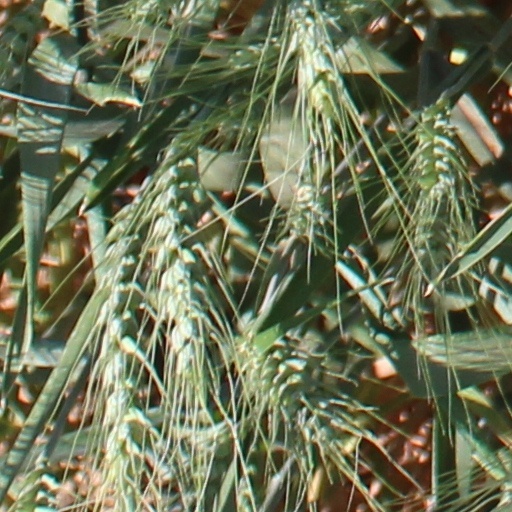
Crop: wheat